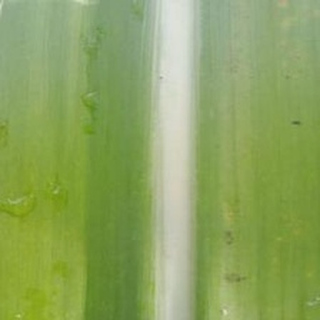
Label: healthy_sugarcane